Dragon Quest X

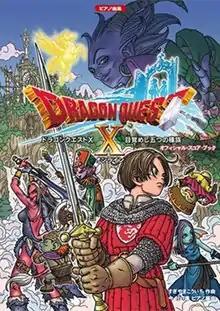
Cover art for the score book

Dragon Quest X: Rise of the Five Tribes Online, also known as is a 2012 massively multiplayer online role-playing game (MMORPG) by Square Enix. It is the tenth mainline entry in the "Dragon Quest" series. It was originally released for the Wii and was later ported to the Wii U, Windows, PlayStation 4, Nintendo Switch, Android, iOS, and Nintendo 3DS. Other than a discontinued Windows version in China, the game was not released outside of Japan. A single-player remake, Dragon Quest X Offline, was released in Japan in 2022 and later throughout Asia.